Infillion

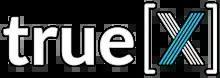
The TrueX logo before being rebranded as Infillion

The company that would eventually become Infillion was founded as SocialVibe in 2006. SocialVibe originally enabled customers to raise money for social causes they wished to support. In December 2007, it received $4.2 million in Series A funding led by Redpoint Ventures. It was launched into public beta in February 2008.